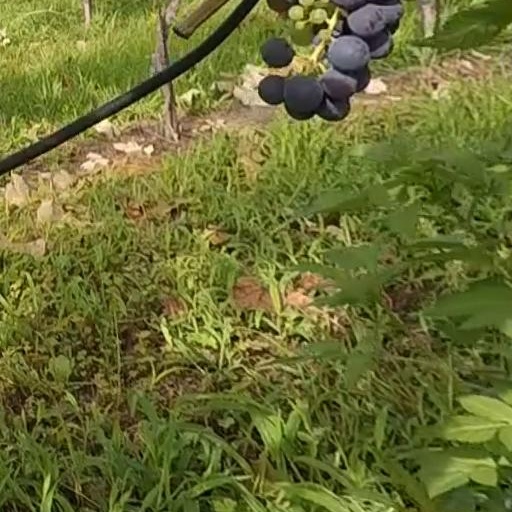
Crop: grape